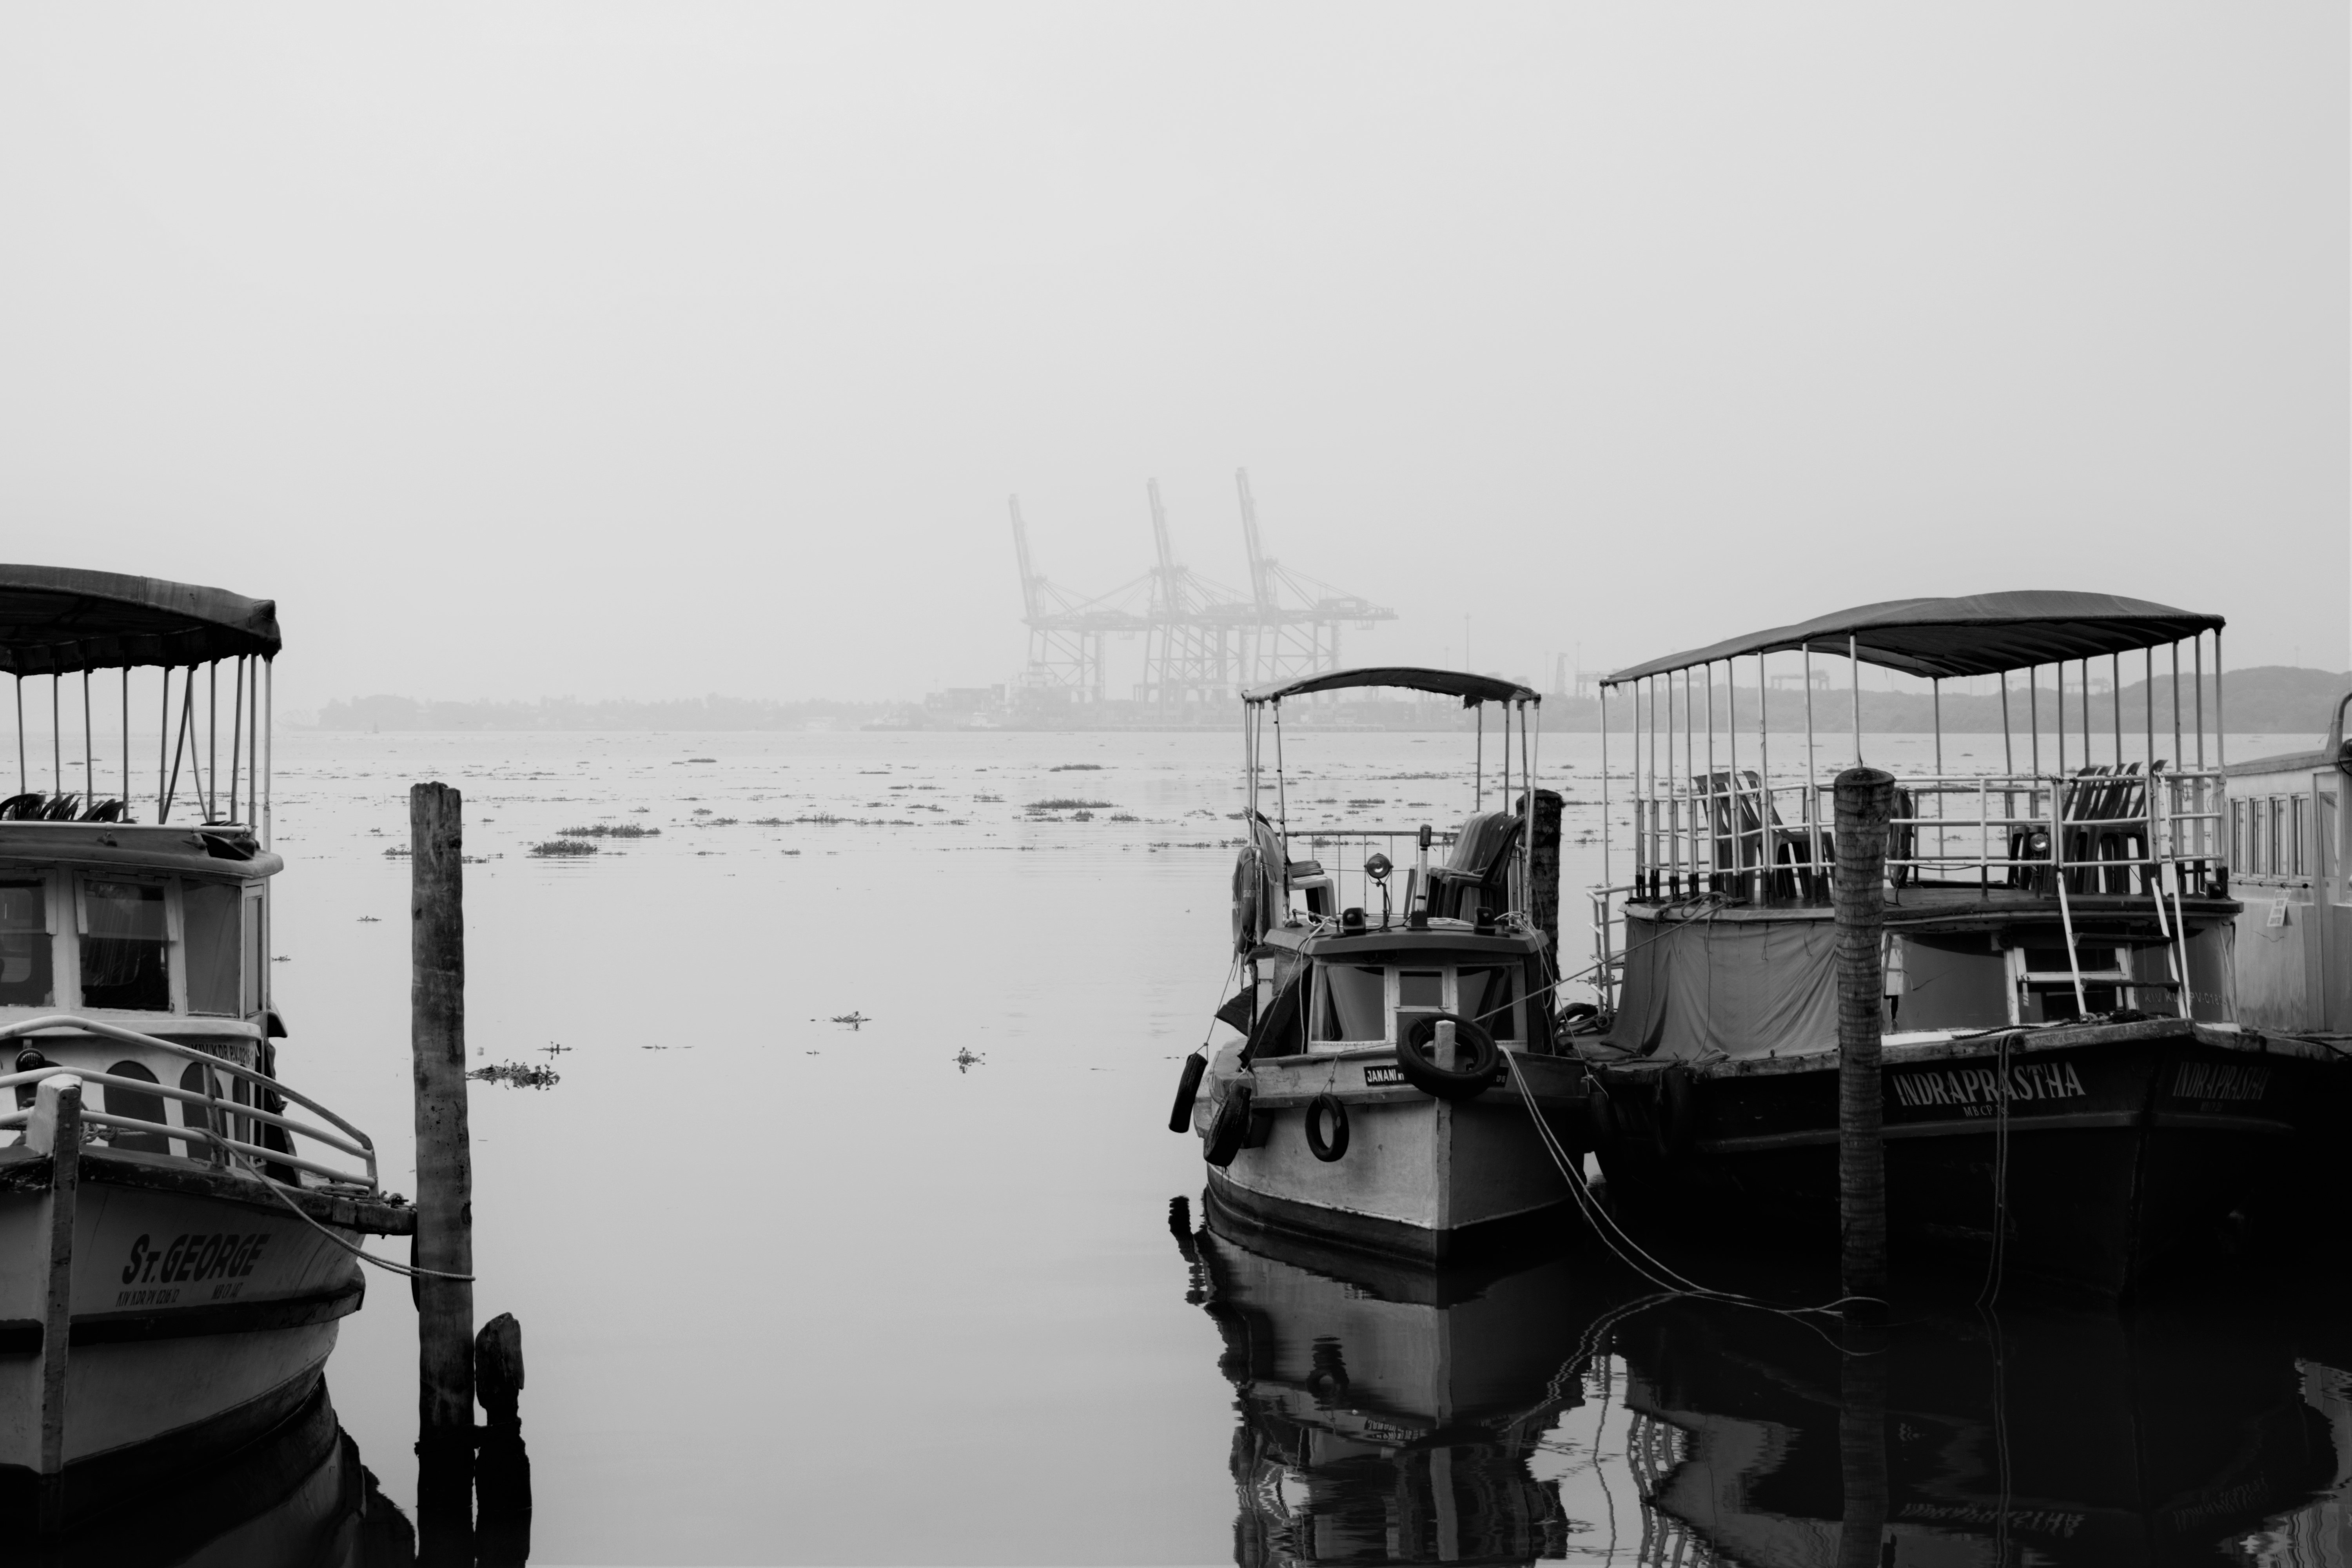
sea, coast, water, dock, black and white, sunrise, boat, coastal, tourist, travel, coastline, vehicle, fishing, black, monochrome, tourism, waterway, south, tour, watercraft, kerala, backwater, kochi, monochrome photography, cochin, ernakulam